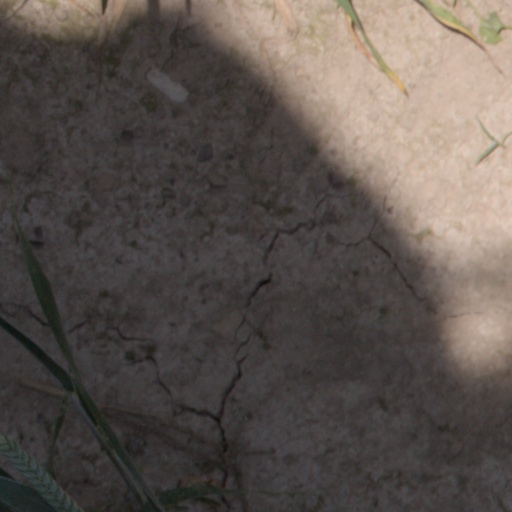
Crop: wheat